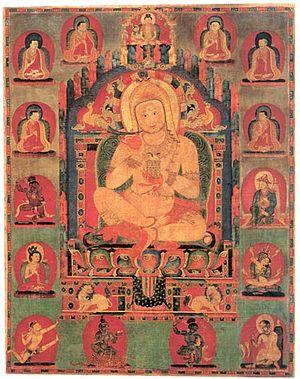
Le monastère de Riwoché est un monastère du bouddhisme tibétain fondé en 1276 dans le Kham, au Tibet oriental.